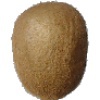
Label: kiwi